Black Noon

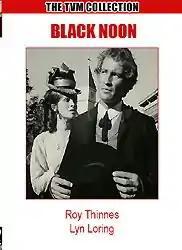
Release poster

Black Noon is a 1971 American Horror Western television film. It was written and produced by Andrew J. Fenady and directed by Bernard L. Kowalski. The film originally aired on November 5, 1971, as part of CBS's "The CBS Friday Night Movies", and was shown repeatedly in 1982.